Adobe Mountain Desert Park

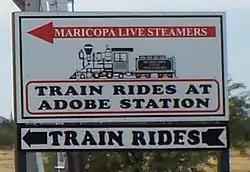
Sign leading to the free rides in Adobe Station

The Maricopa Live Steamers organization (MLS) is the oldest of its kind in Arizona. MLS currently owns multiple 7 1/2" gauge train engines, around 50 riding cars, and 20 other cars. From 1996 through 1999, MLS created three miles of track which was placed outside the Sahuaro Central museum. A loop of the track was built around the museum in 1998. As of 2022, MLS has more than 18 miles of 7 1/2" gauge tracks plus 1500 feet of 4 3/4" track. MLS provides free train rides on Sundays during the months of October through April (As of 2019). The train rides begin in Adobe Station and run through the rugged desert. There are 6 routes, although typically only up to 4 are used for the public train rides due to the length of the rides. There are working block signals, many bridges, trestles, and Teeny Tiny Tunnel. In 2012 Shelby's Junior Engineer School began operation in Adobe Train Station, where children of all ages can operate an electric powered 1.5" scale model of a diesel switcher loco. MLS's Arizona Western Railroad is one of the largest miniature railroad setup of its kind in the United States. MLS also created an old 1890 western themed town with false fronts on their storage units.